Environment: real
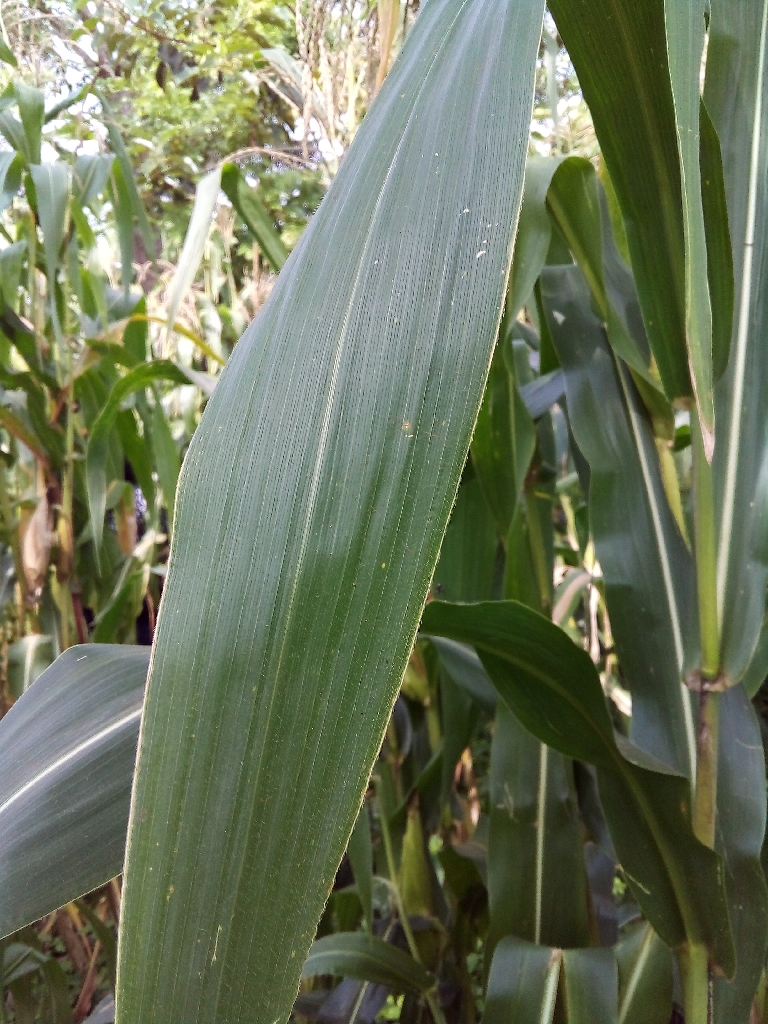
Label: healthy